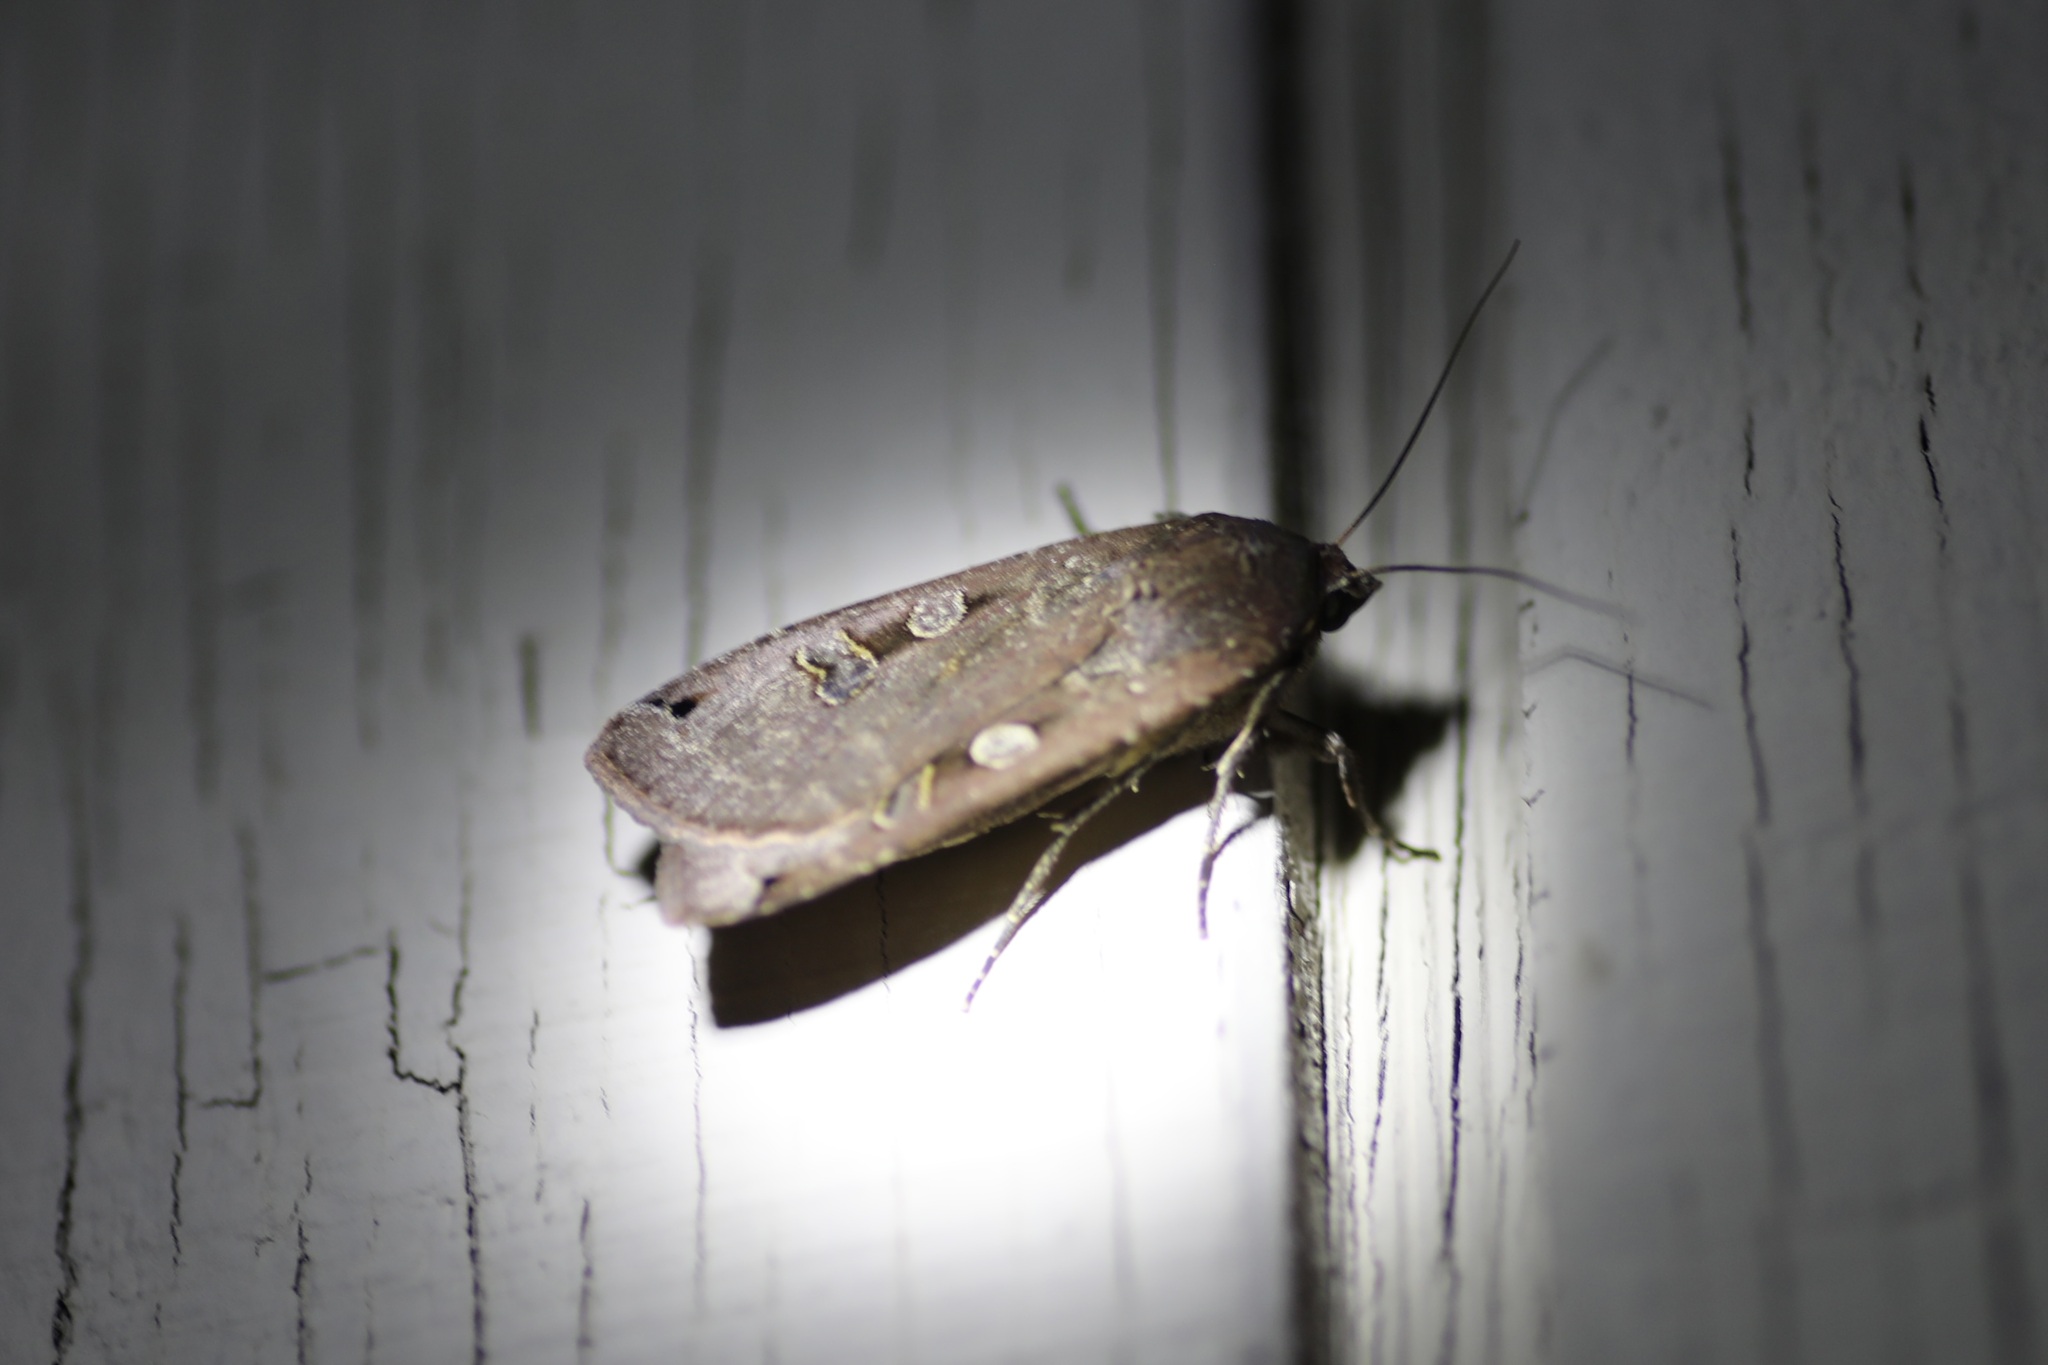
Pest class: cutworms